Italy at the World Athletics Championships

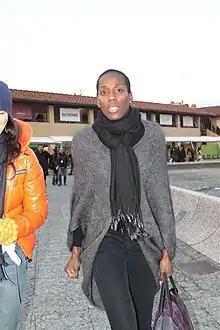
Fiona May, two gold medals at the WC

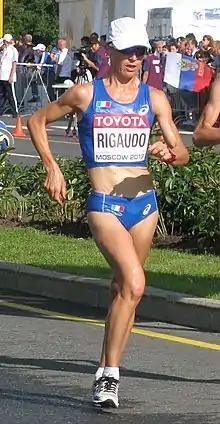
Elisa Rigaudo, 4th at the arrival af 20km racewalk at Daegu 2011 advanced to bronze, in 2016, and to silver, in 2019, for IAAF decision per Russian doping scandal.

In the "IAAF placing table" the score is obtained by assigning eight points in the first place and so on to the eight finalists.